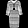
Label: Dress